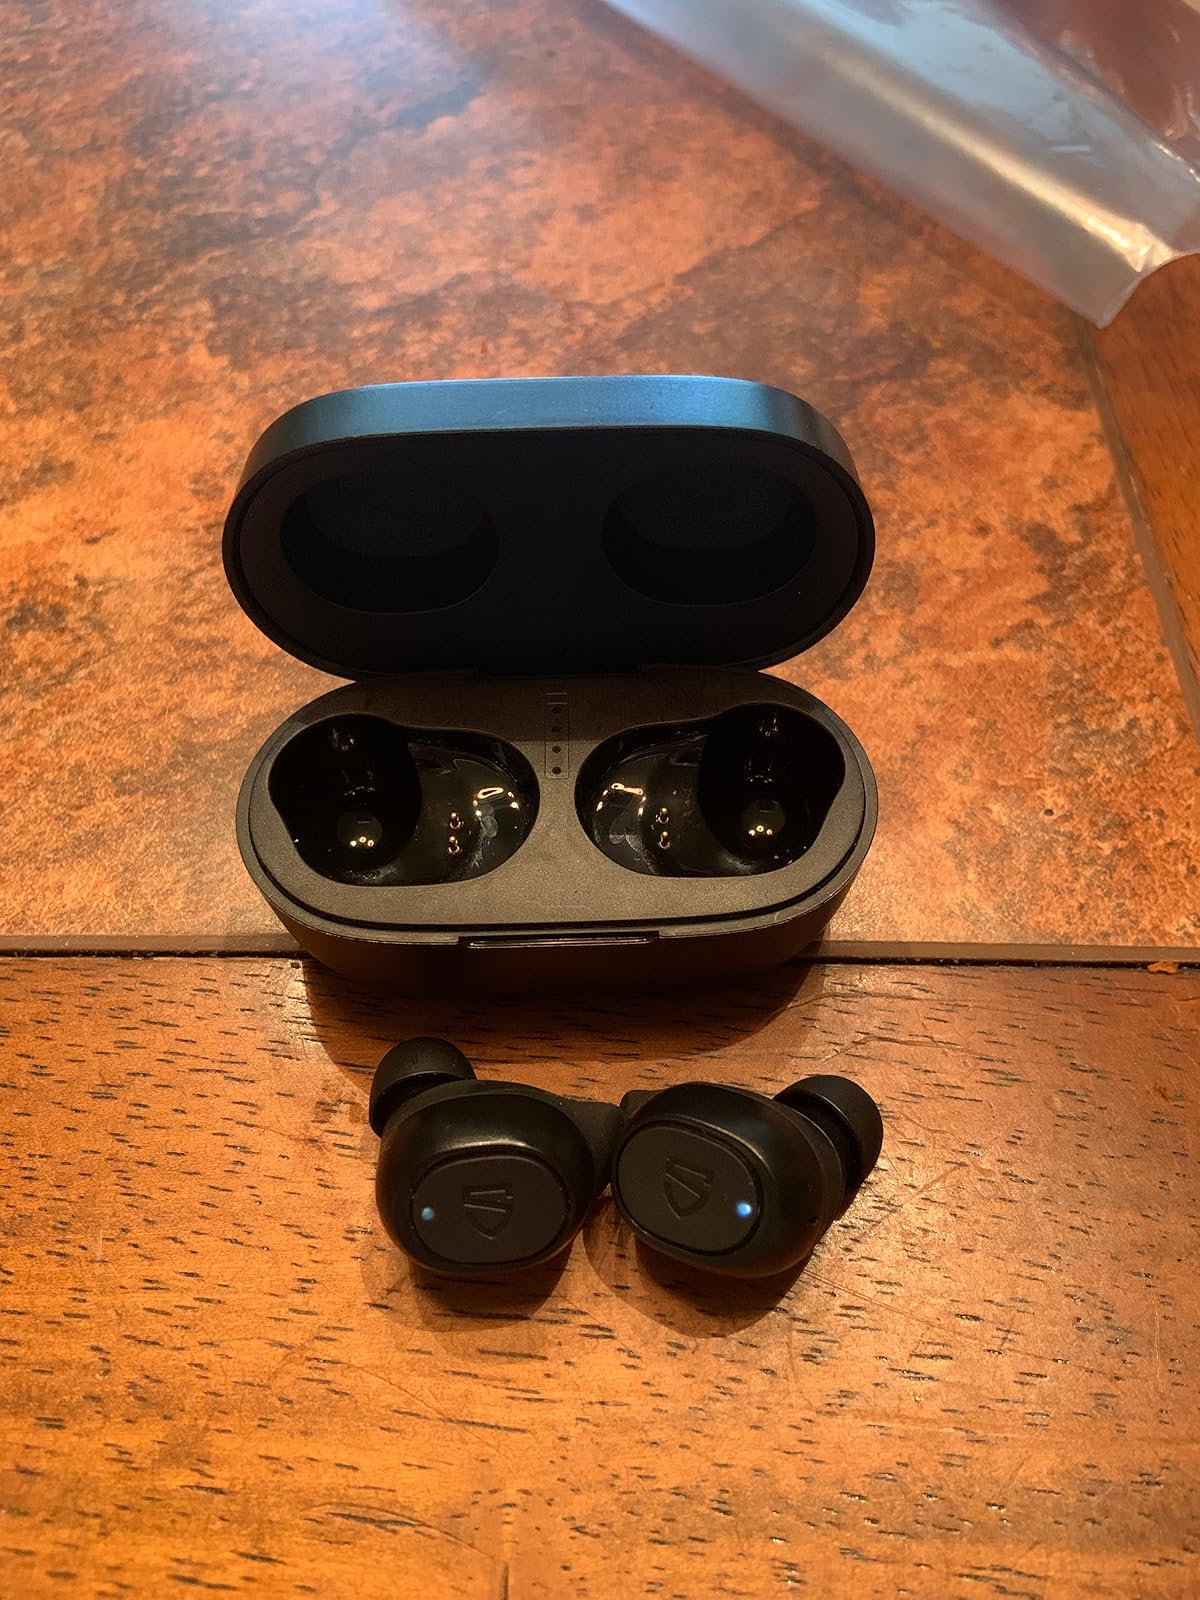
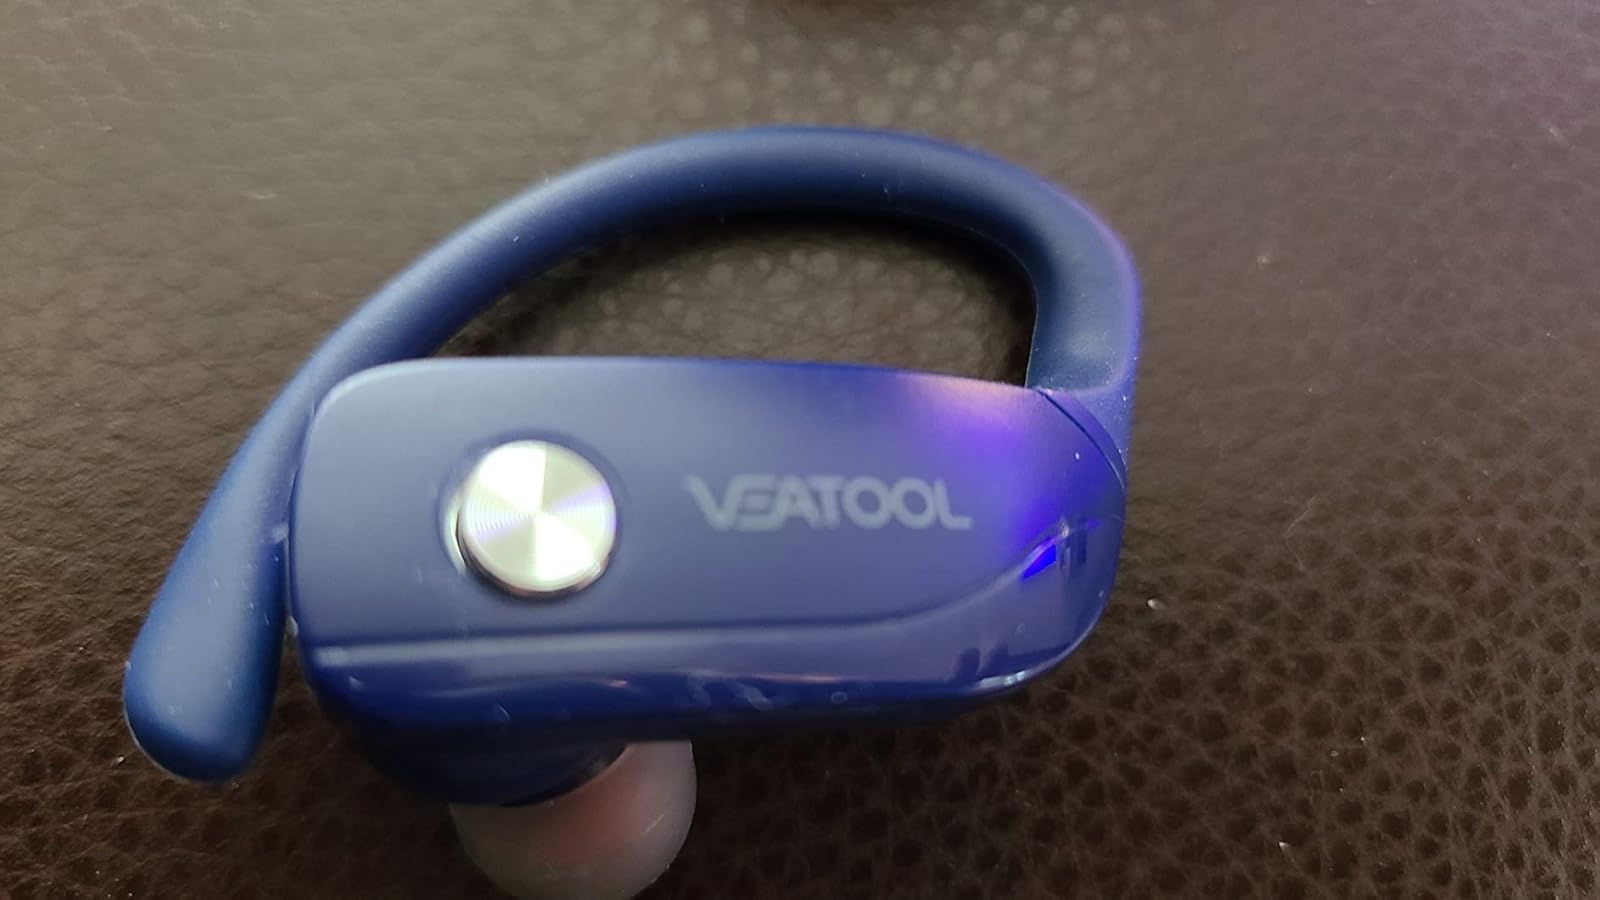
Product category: earbuds
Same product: no